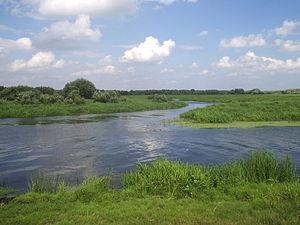
La Pologne compte 23 parcs nationaux, étendus sur une superficie totale de 3 145 km² :